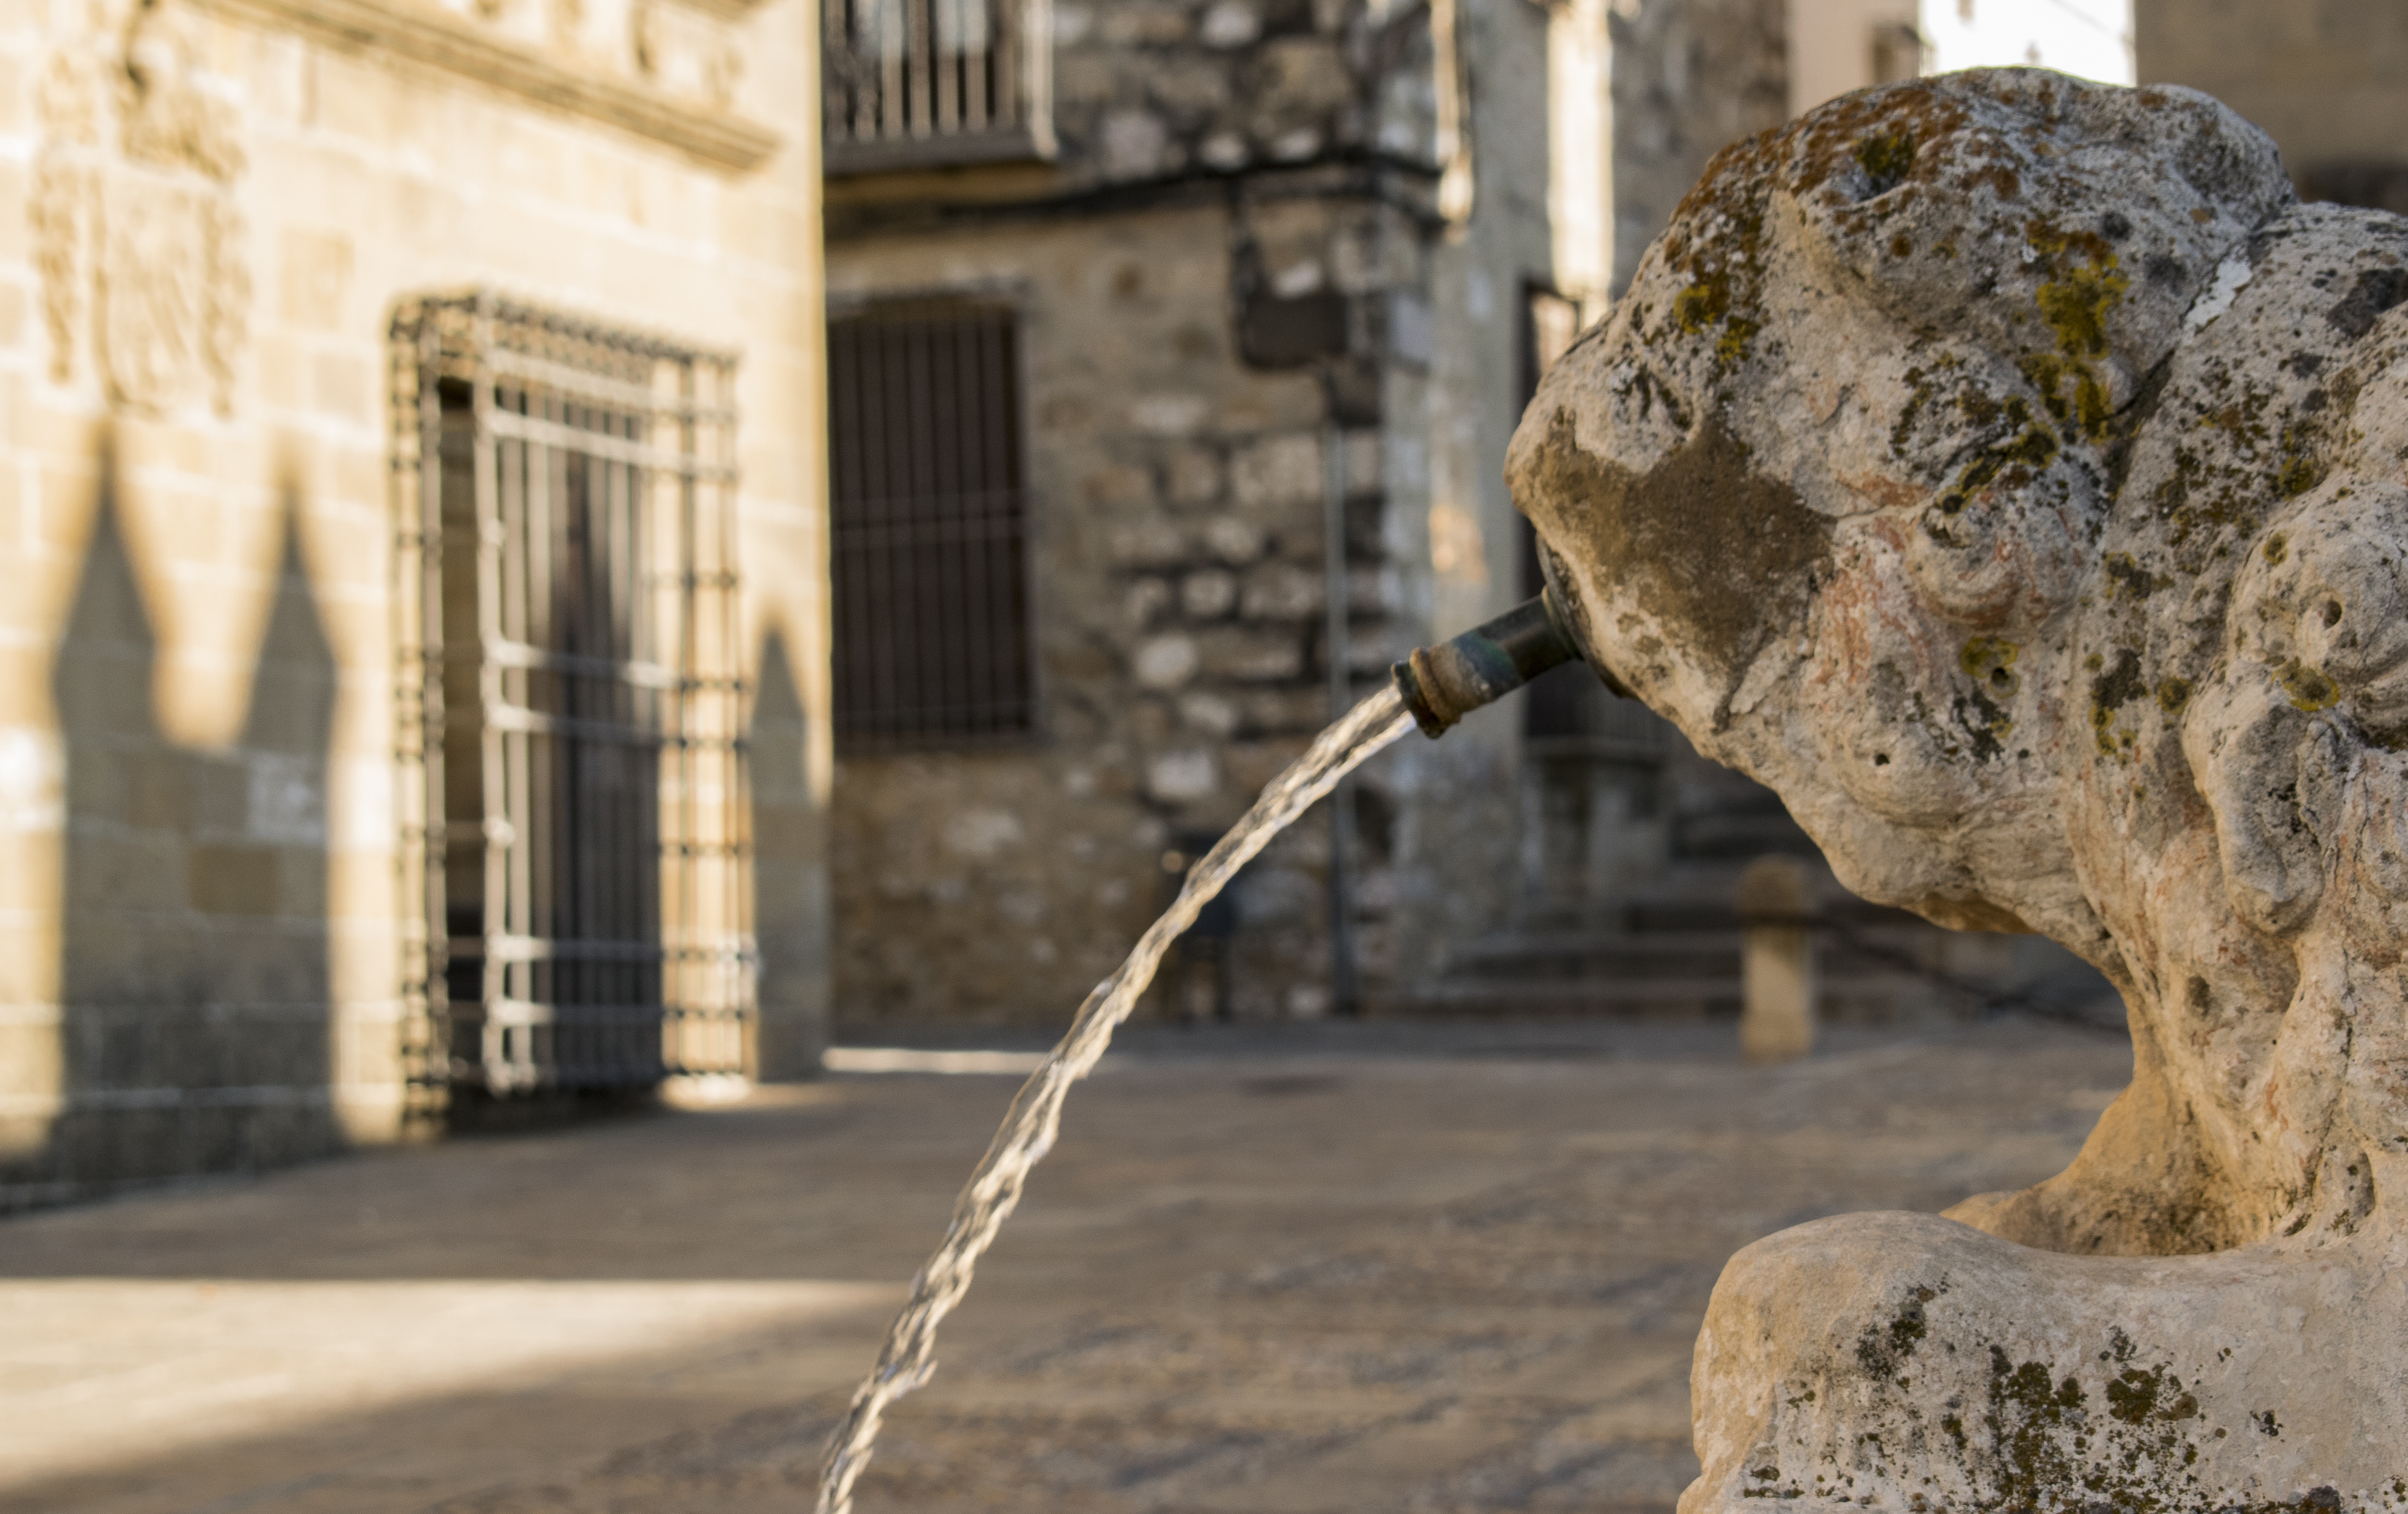
water, rock, architecture, wood, wall, monument, statue, column, tourism, sculpture, medieval, art, spain, fun, temple, source, andalusia, leon, pact, ancient history, baeza